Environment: real
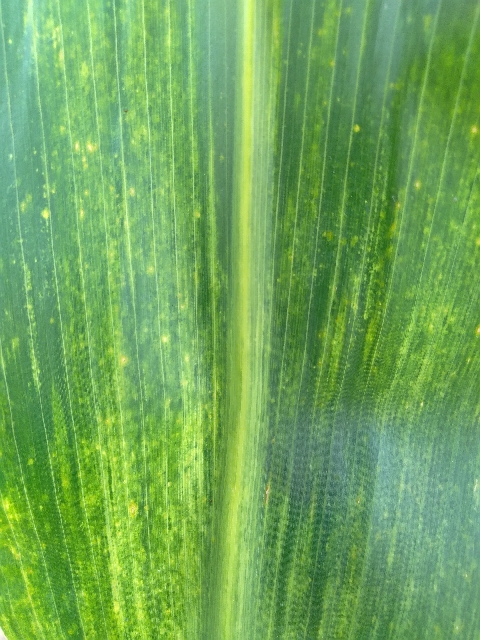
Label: lethal_necrosis